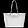
Label: Bag